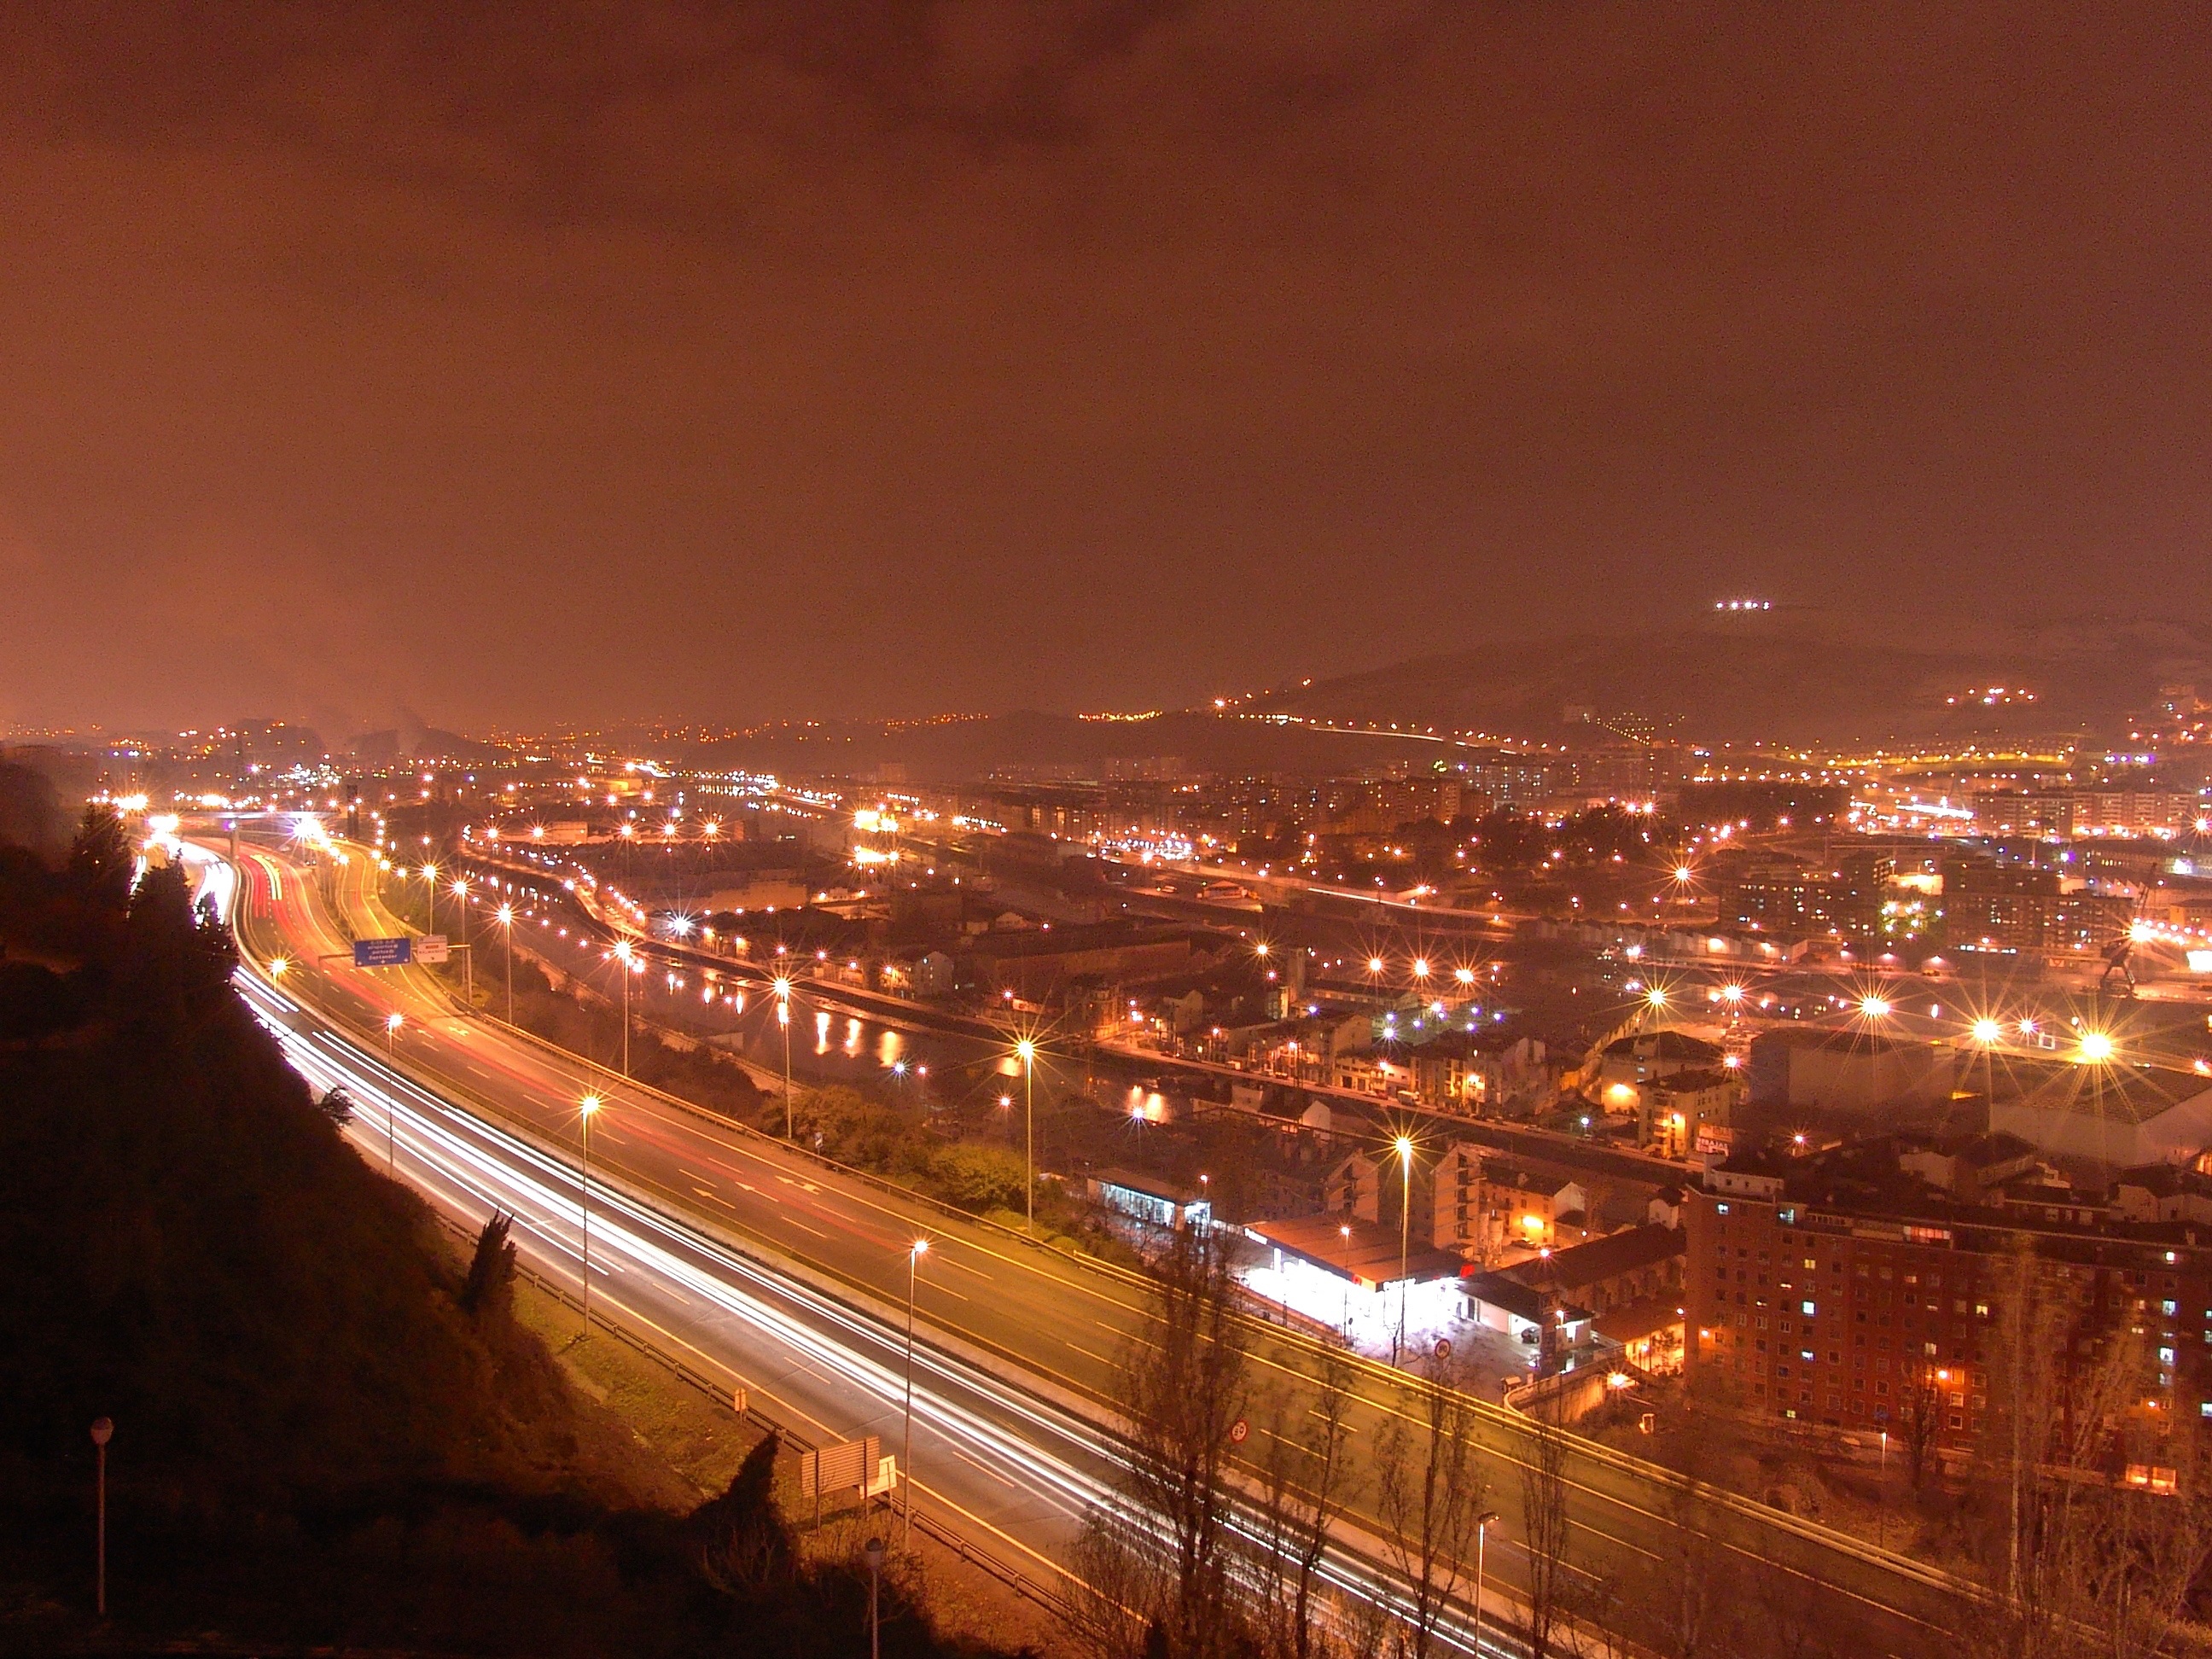
light, skyline, night, morning, highway, city, atmosphere, cityscape, downtown, dark, dusk, evening, darkness, lighting, bilbao, aerial photography, urban area, human settlement, atmosphere of earth, metropolitan area